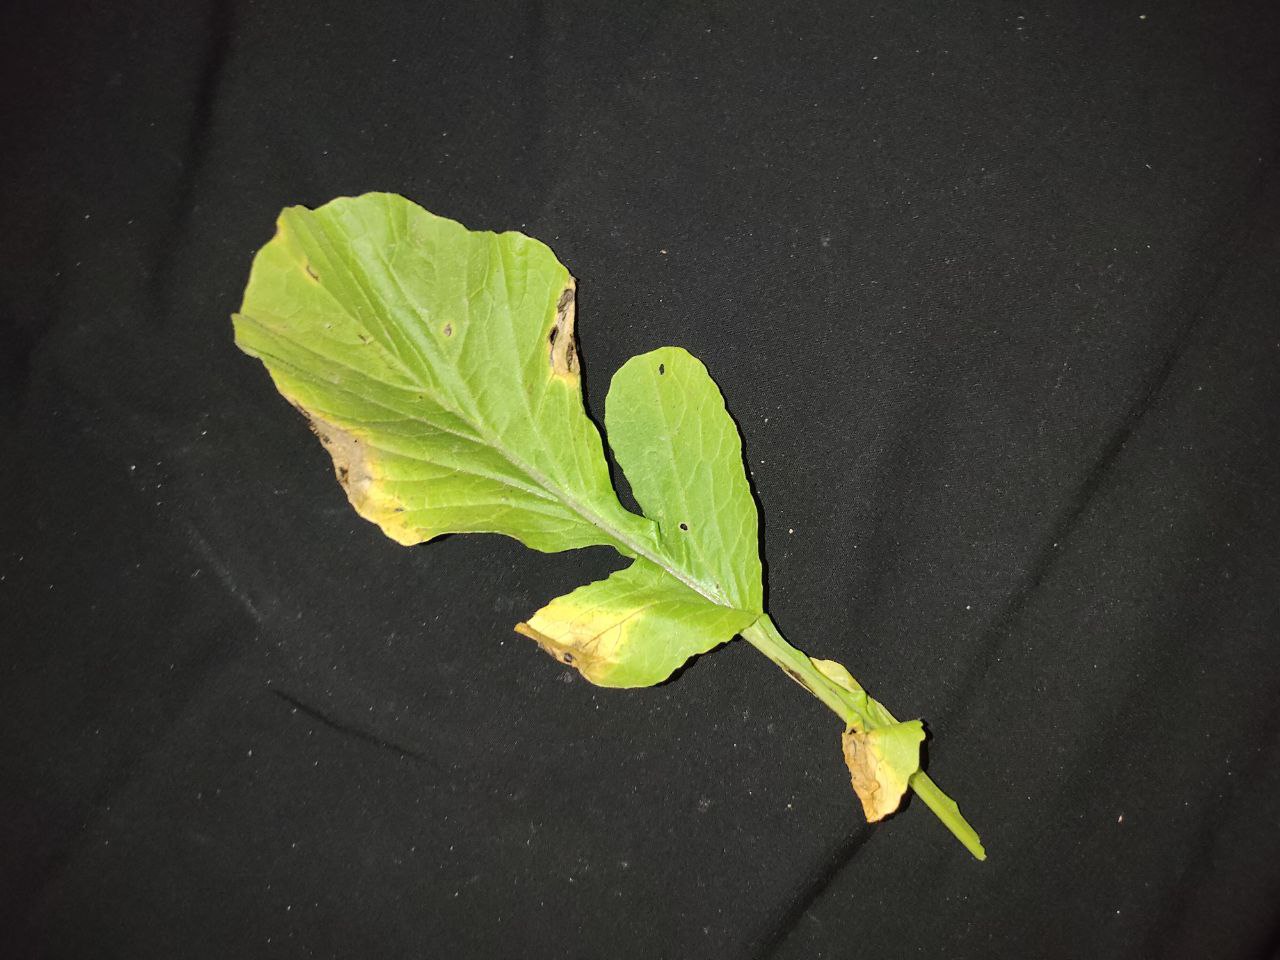
Label: Downey mildew